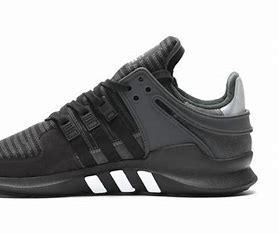
Brand: Adidas
Model: EQT Support Adv